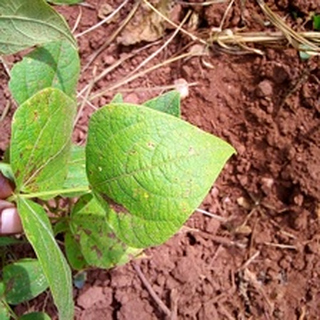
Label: bean_rust